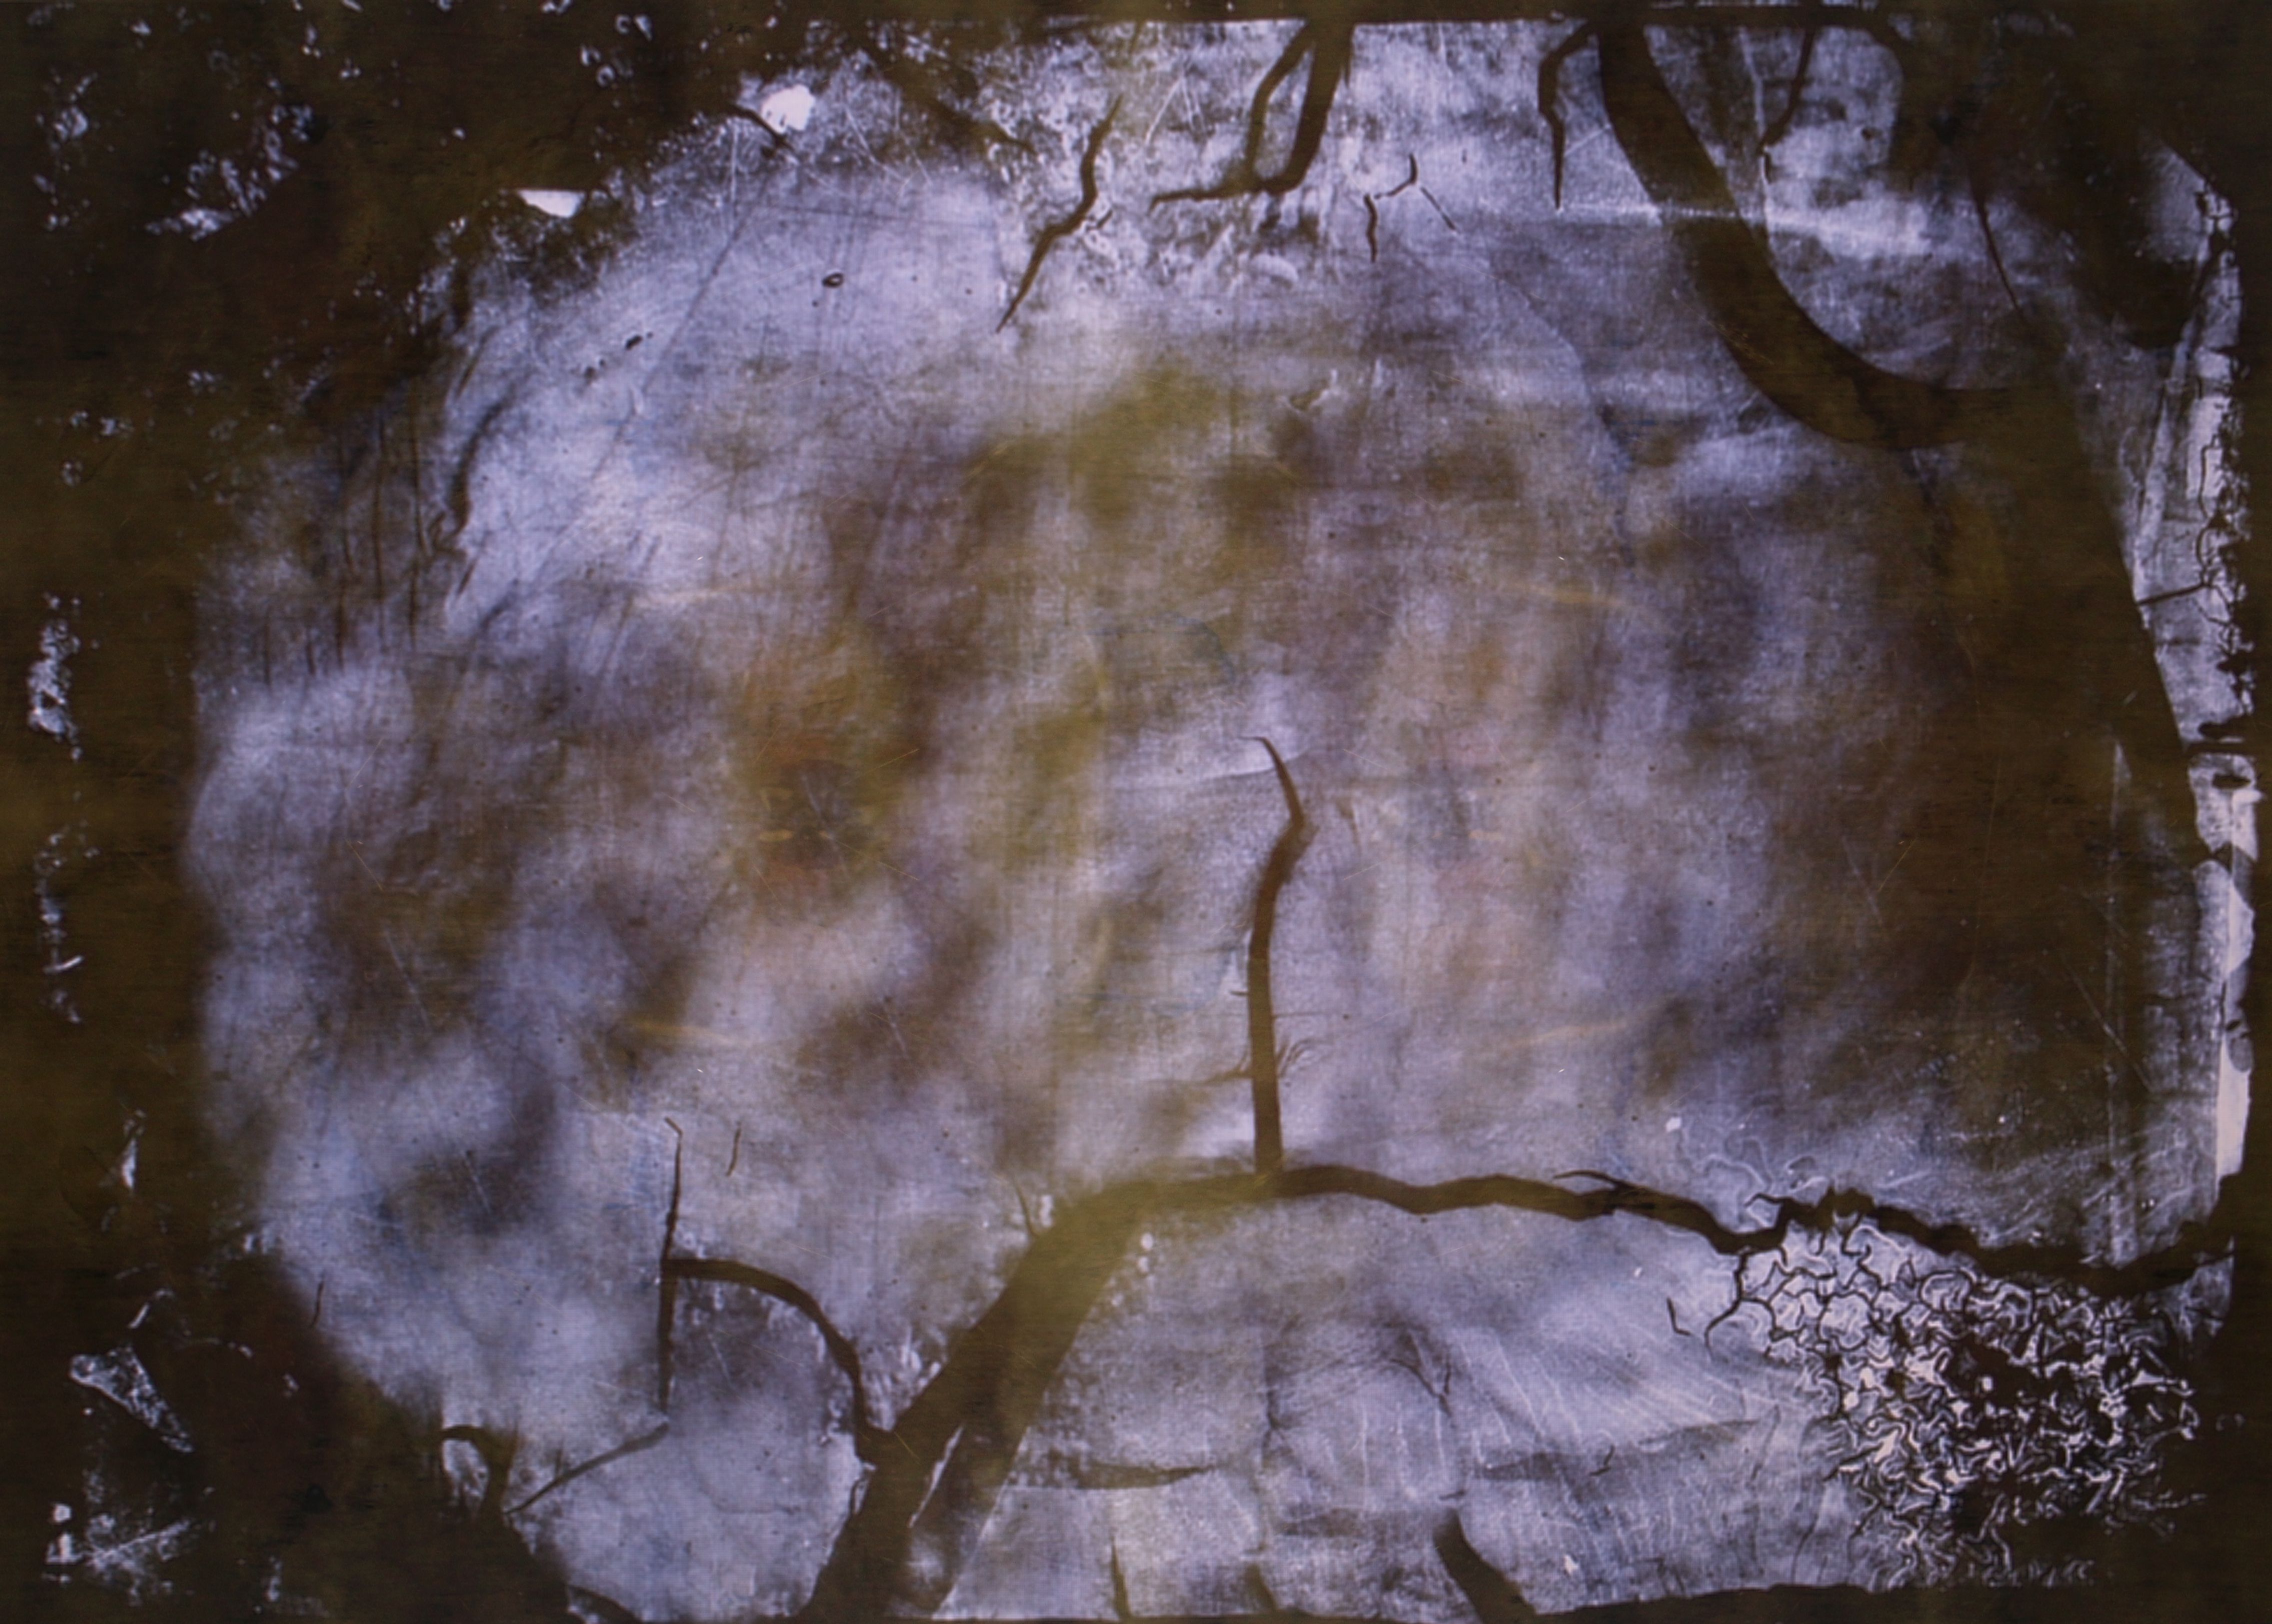
tree, branch, sunlight, texture, leaf, reflection, grunge, painting, free, art, woody plant